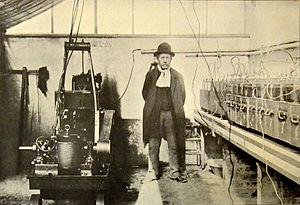
Photo intitulée ""Mr. Berthelot dans l'usine électrique de Meudon qui sert à étudier la croissance des plantes"", Photo ancienne, extraite d'un article de la revue française ""Revue illustrée"" (Tome relié 1902), portant sur Pierre Eugène Marcellin Berthelot, né le 25 octobre 1827 à Paris et mort le 18 mars 1907, Cliché
Marcellin Berthelot est un chimiste, physico-chimiste, biologiste, épistémologue et homme politique français. À la suite de sa participation à l'effort de guerre de 1870 contre l'Allemagne, il est élu sénateur, puis nommé ministre des Affaires étrangères et ministre de l'Instruction publique. En politique, il est connu pour avoir soutenu l'effort pour l'investissement dans les nouvelles technologies et l'aide aux populations paysannes et ouvrières. Il s'est également intéressé à la philosophie et à l'histoire des sciences en Orient.